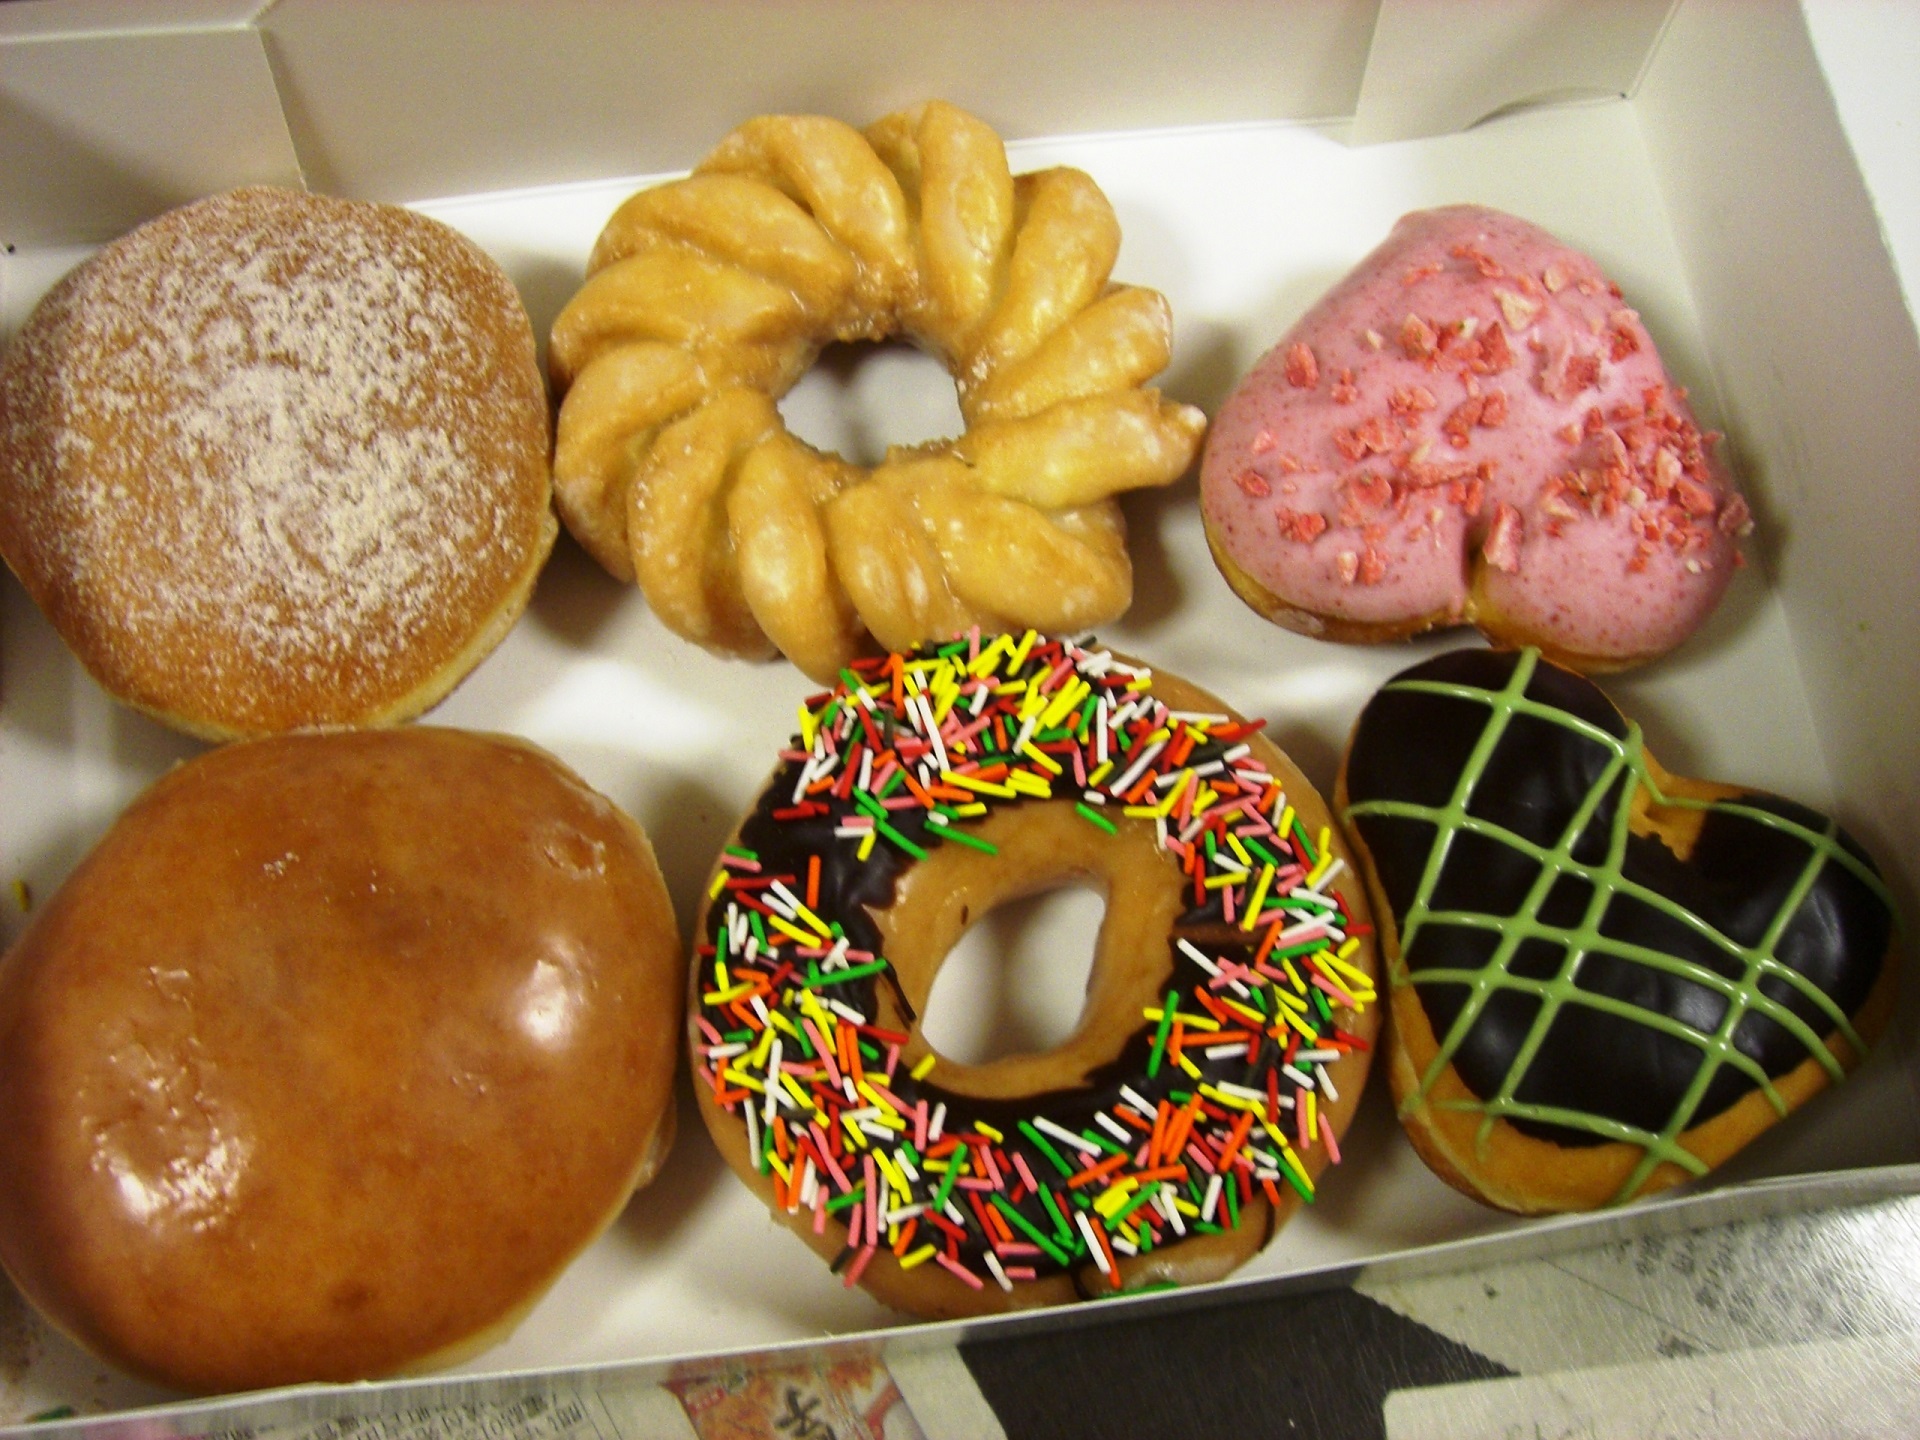
sweet, dish, food, box, colorful, chocolate, baking, snack, dessert, cuisine, variety, baked, doughnut, sugar, icing, frosted, doughnuts, donuts, sprinkles, baked goods, glazed, snack food